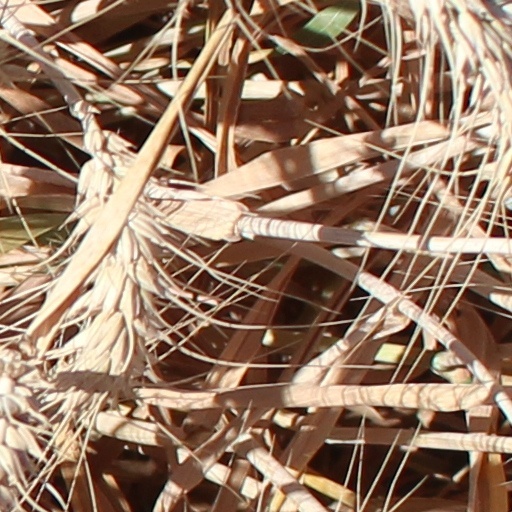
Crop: wheat